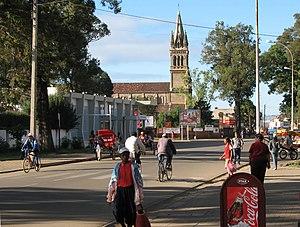
Avenue Jean Ralaimongo, Antsirabe, Madagascar